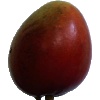
Label: Mango Red 1